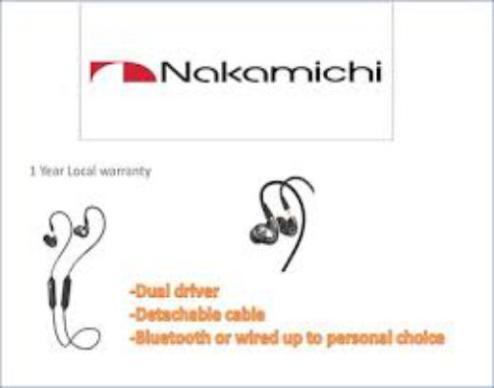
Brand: nakamichi-1
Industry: Necessities